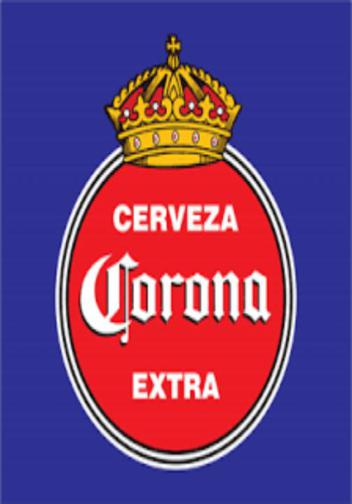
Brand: la corona
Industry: Others